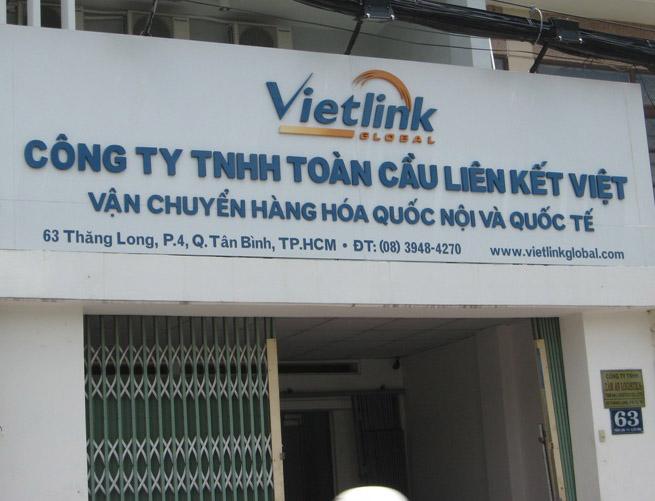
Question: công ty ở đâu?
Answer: ở số 63 thăng long, phường 4, quận tân bình, thành phố hồ chí minh